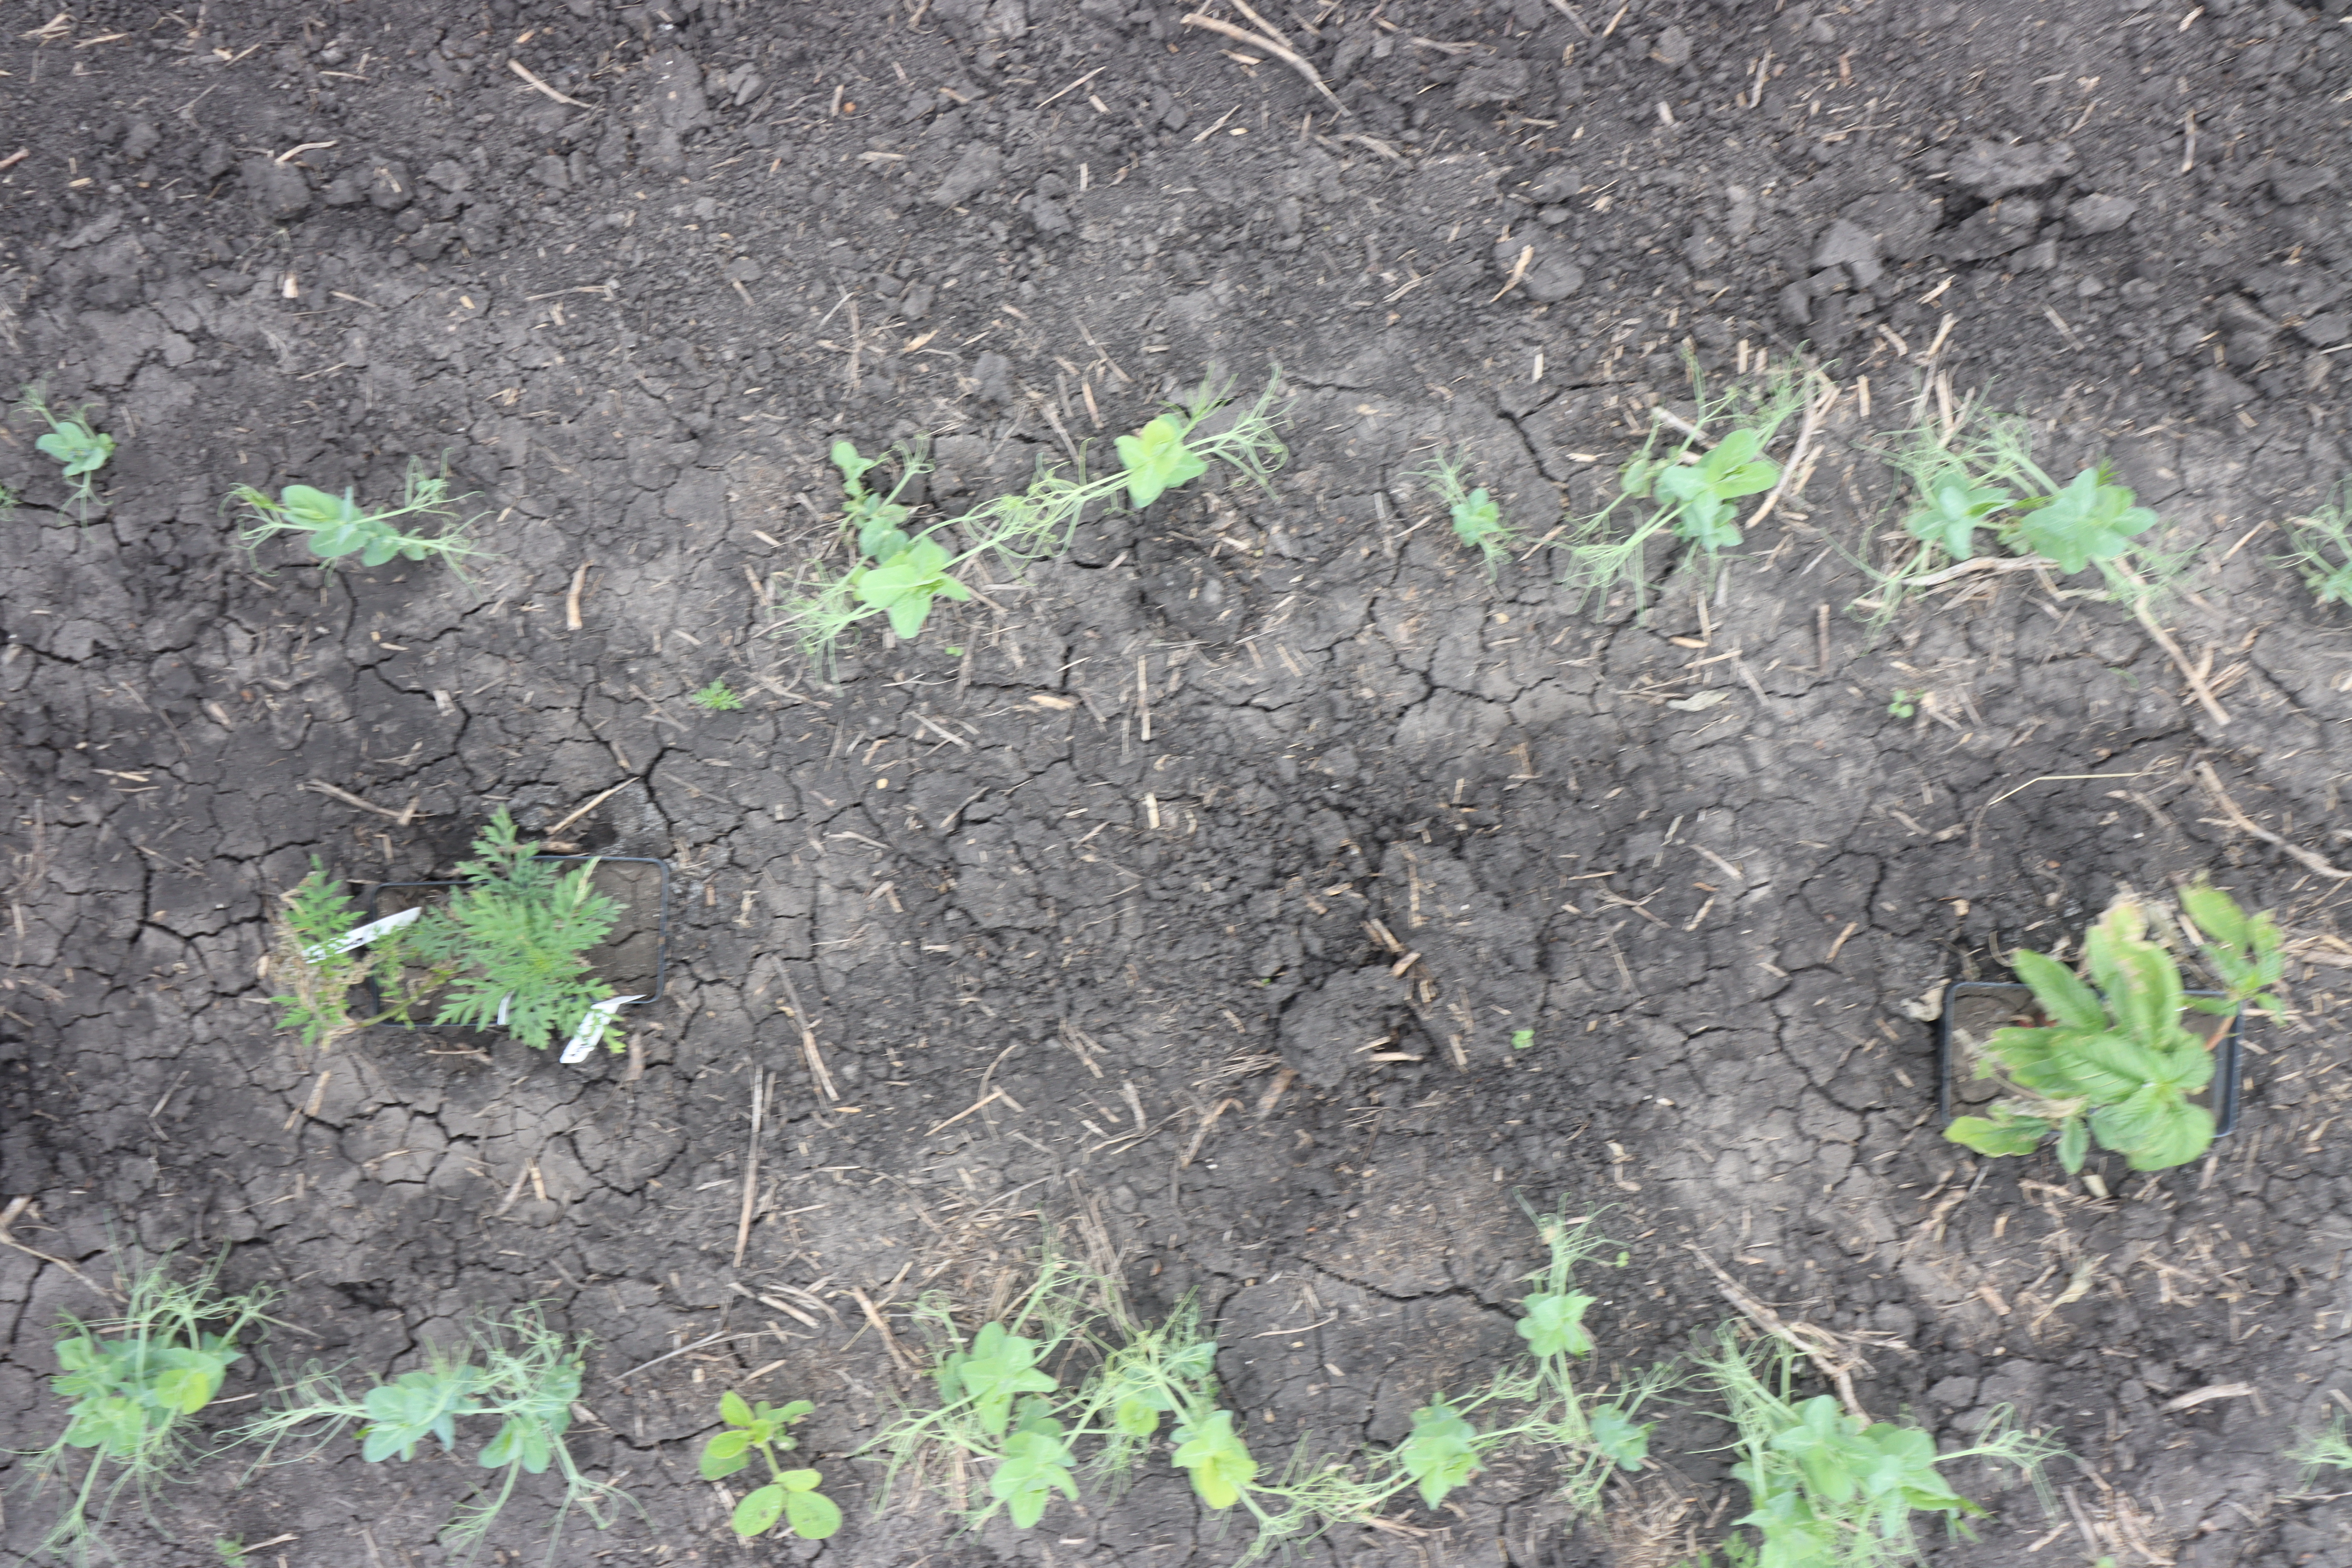
Crop: Field pea
Objects: Field Pea, Field Pea, Field Pea, Field Pea, Field Pea, Field Pea, Field Pea, Field Pea, Field Pea, Ragweed, Waterhemp, Soybean, Field Pea, Field Pea, Field Pea